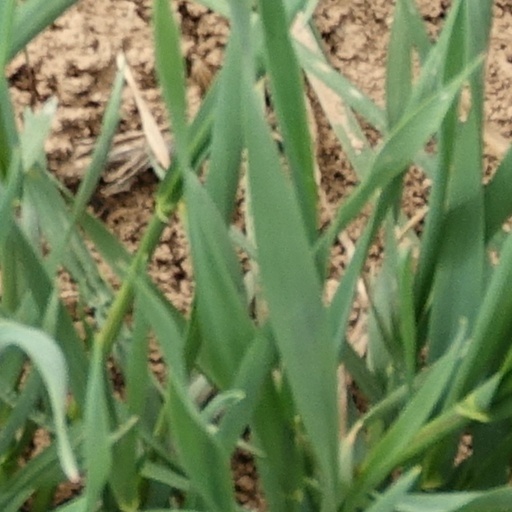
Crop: wheat